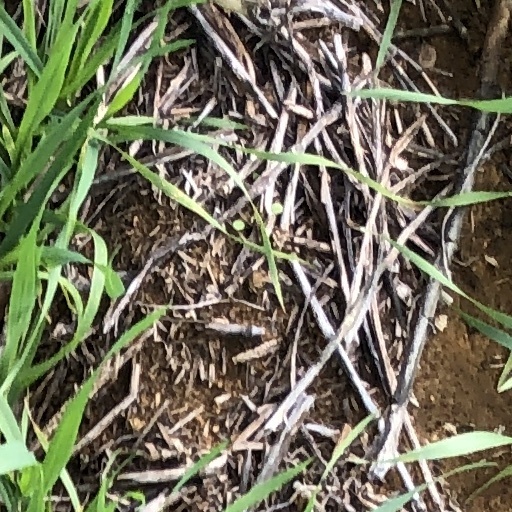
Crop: wheat